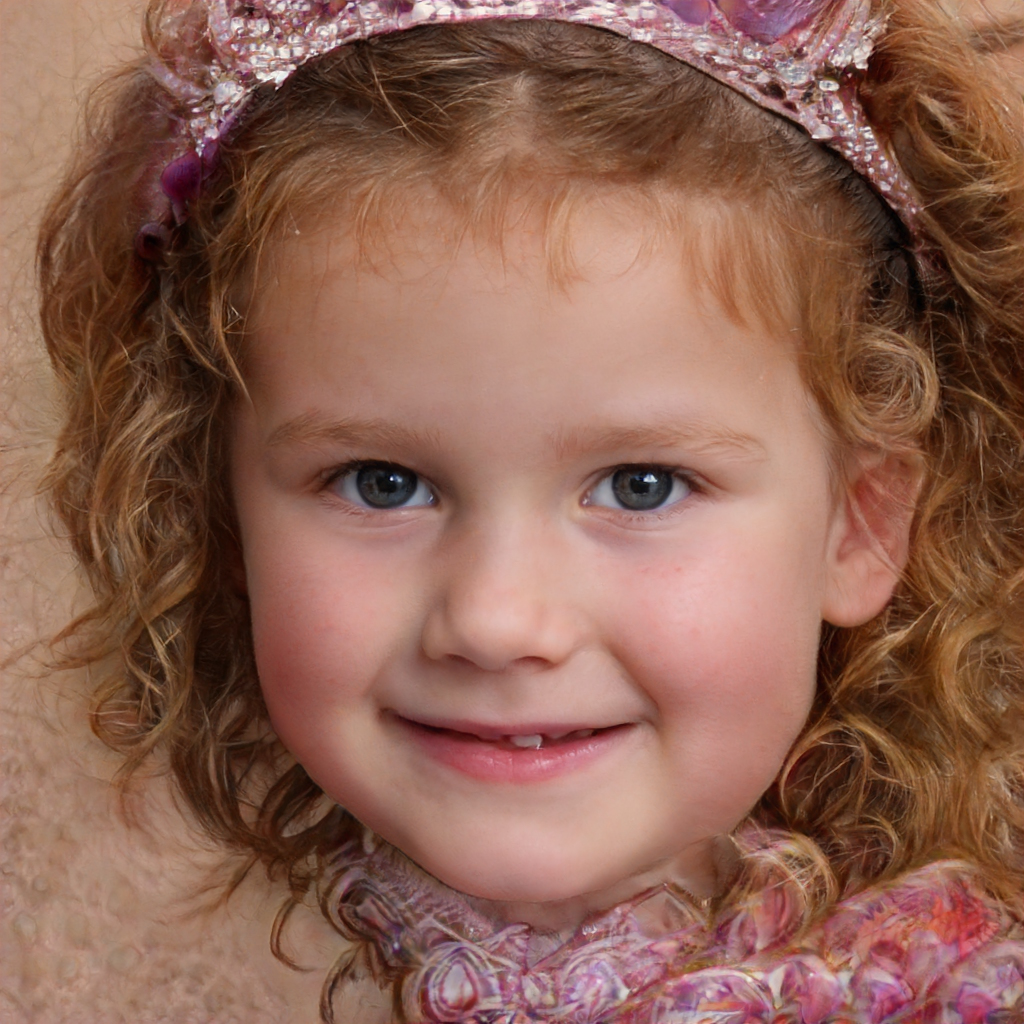
Gender: Female